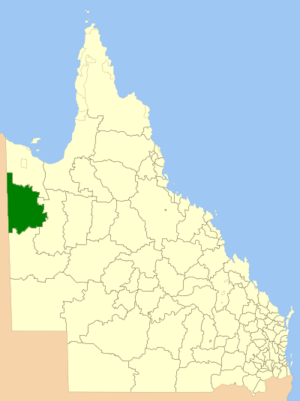
La ville de Mount Isa est une zone d'administration locale dans le nord-ouest du Queensland en Australie.